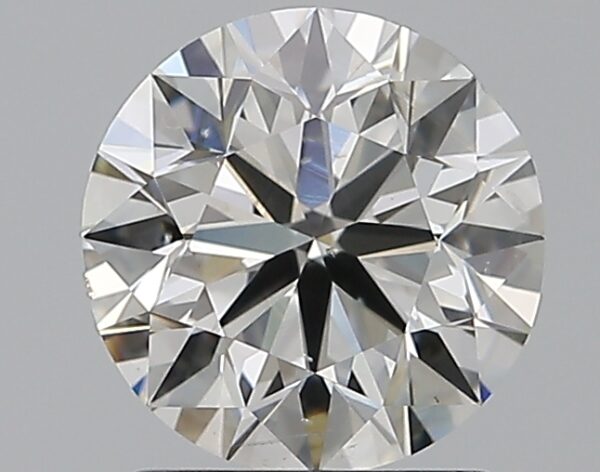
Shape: round
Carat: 1.5
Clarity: SI1
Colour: H
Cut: VG
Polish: EX
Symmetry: VG
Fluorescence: N
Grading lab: GIA
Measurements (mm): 7.17 x 7.27 x 4.57